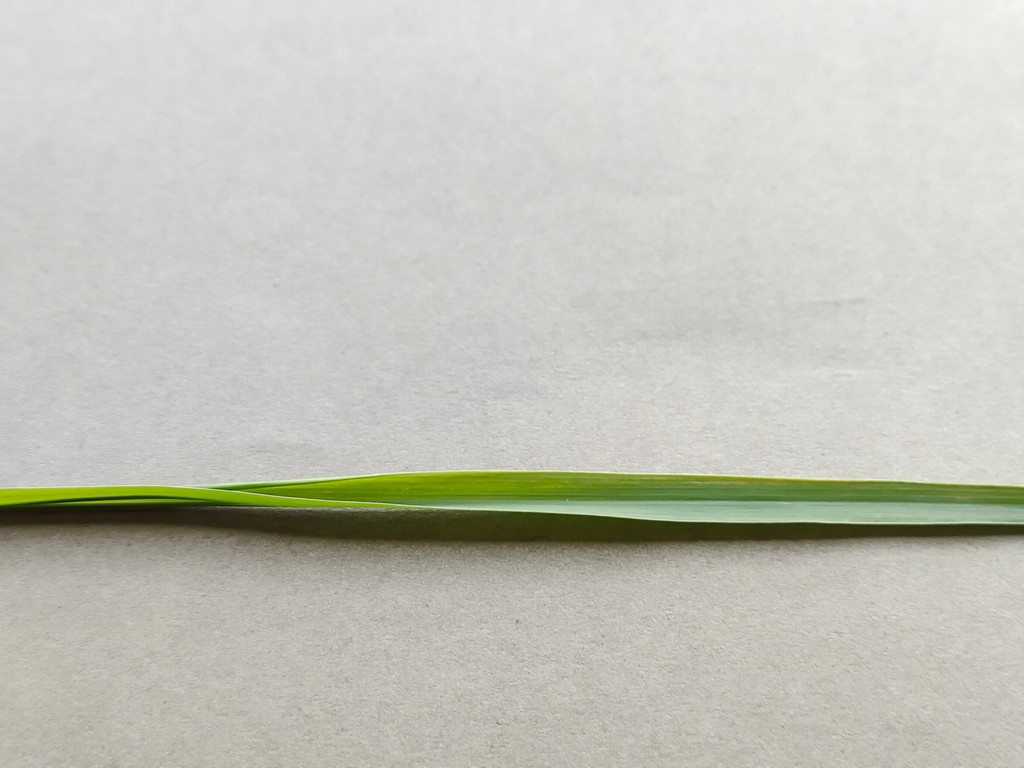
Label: Healthy